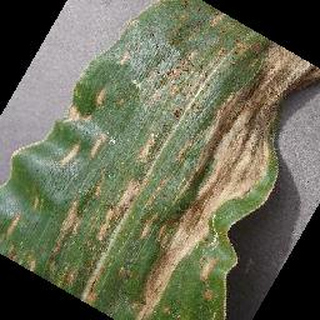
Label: corn_cercospora_leaf_spot